Philebus

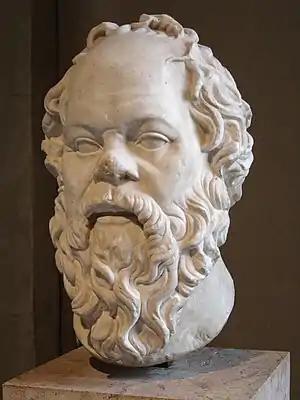
Socrates (Roman bust, 1st century, Louvre, Paris)

The Philebus (Φίληβος, "Phílēbos") is a work by the ancient Greek philosopher Plato, written in dialogue form. It presents a fictional conversation between Plato's teacher Socrates and two young Athenians, Philebus and Protarchus. The main topic is the ethical evaluation of pleasure.